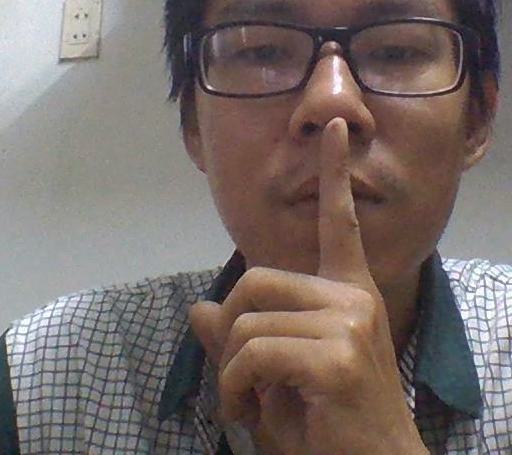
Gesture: mute